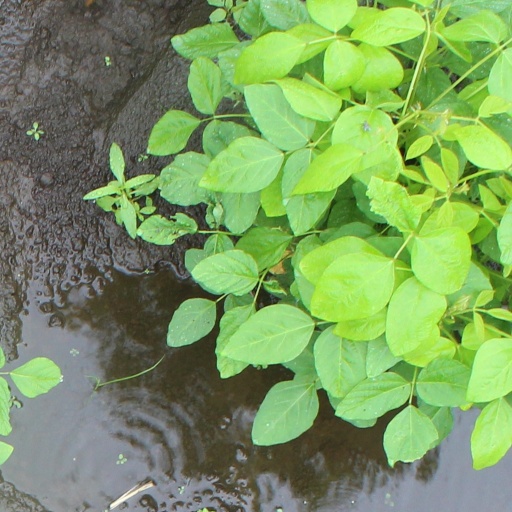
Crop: soybean